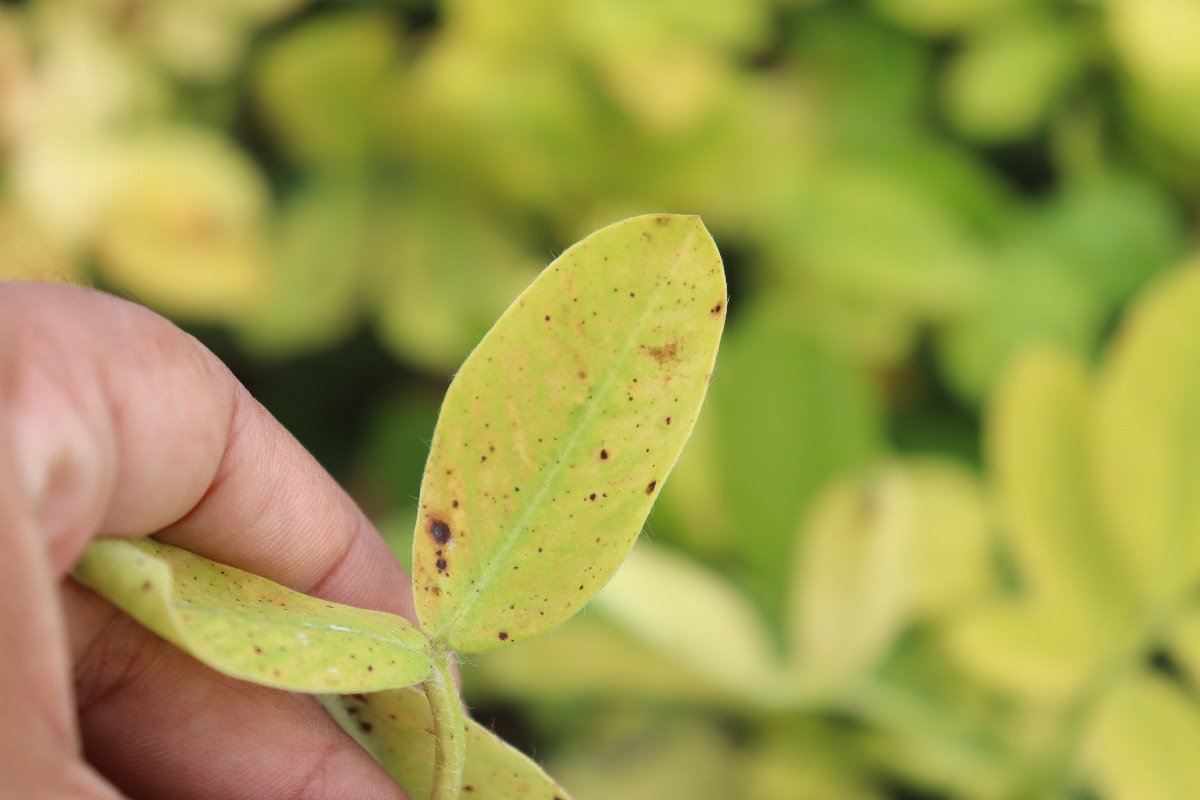
Label: nutrition deficiency